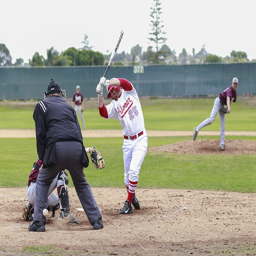
person is hit by a pitch during the the ninth inning of the game against university .